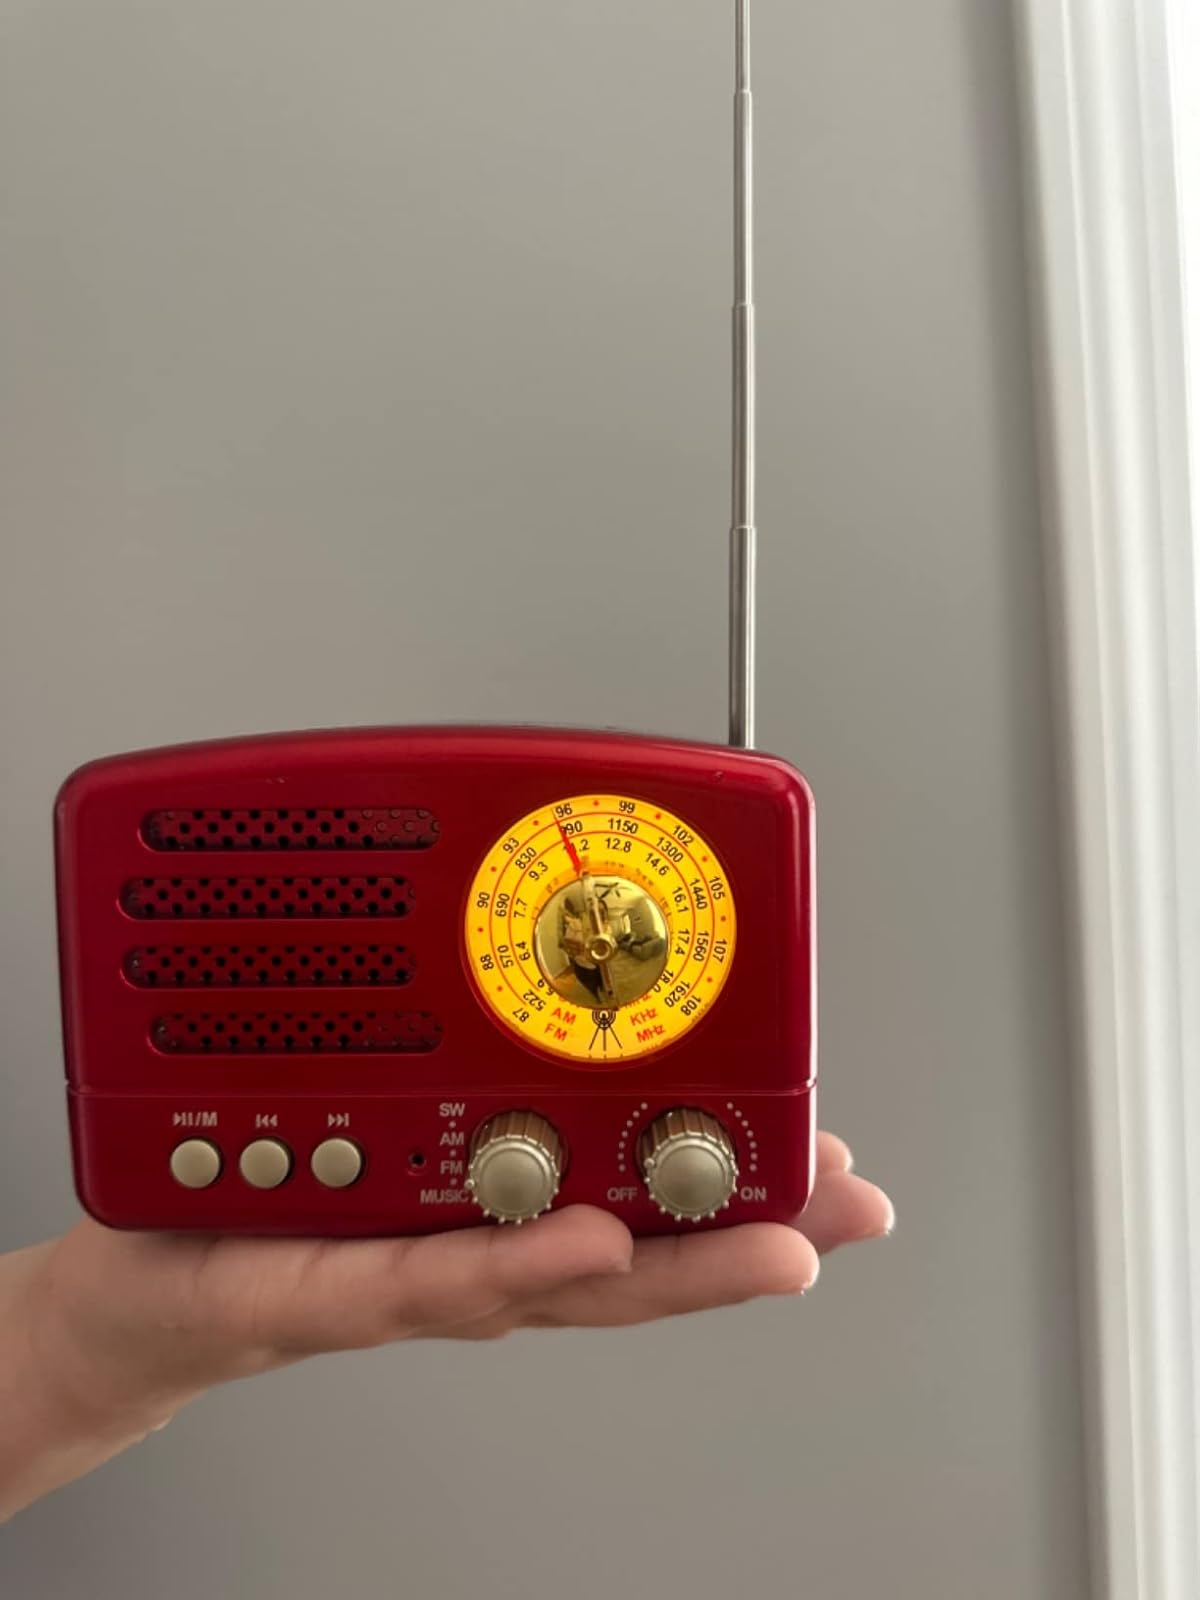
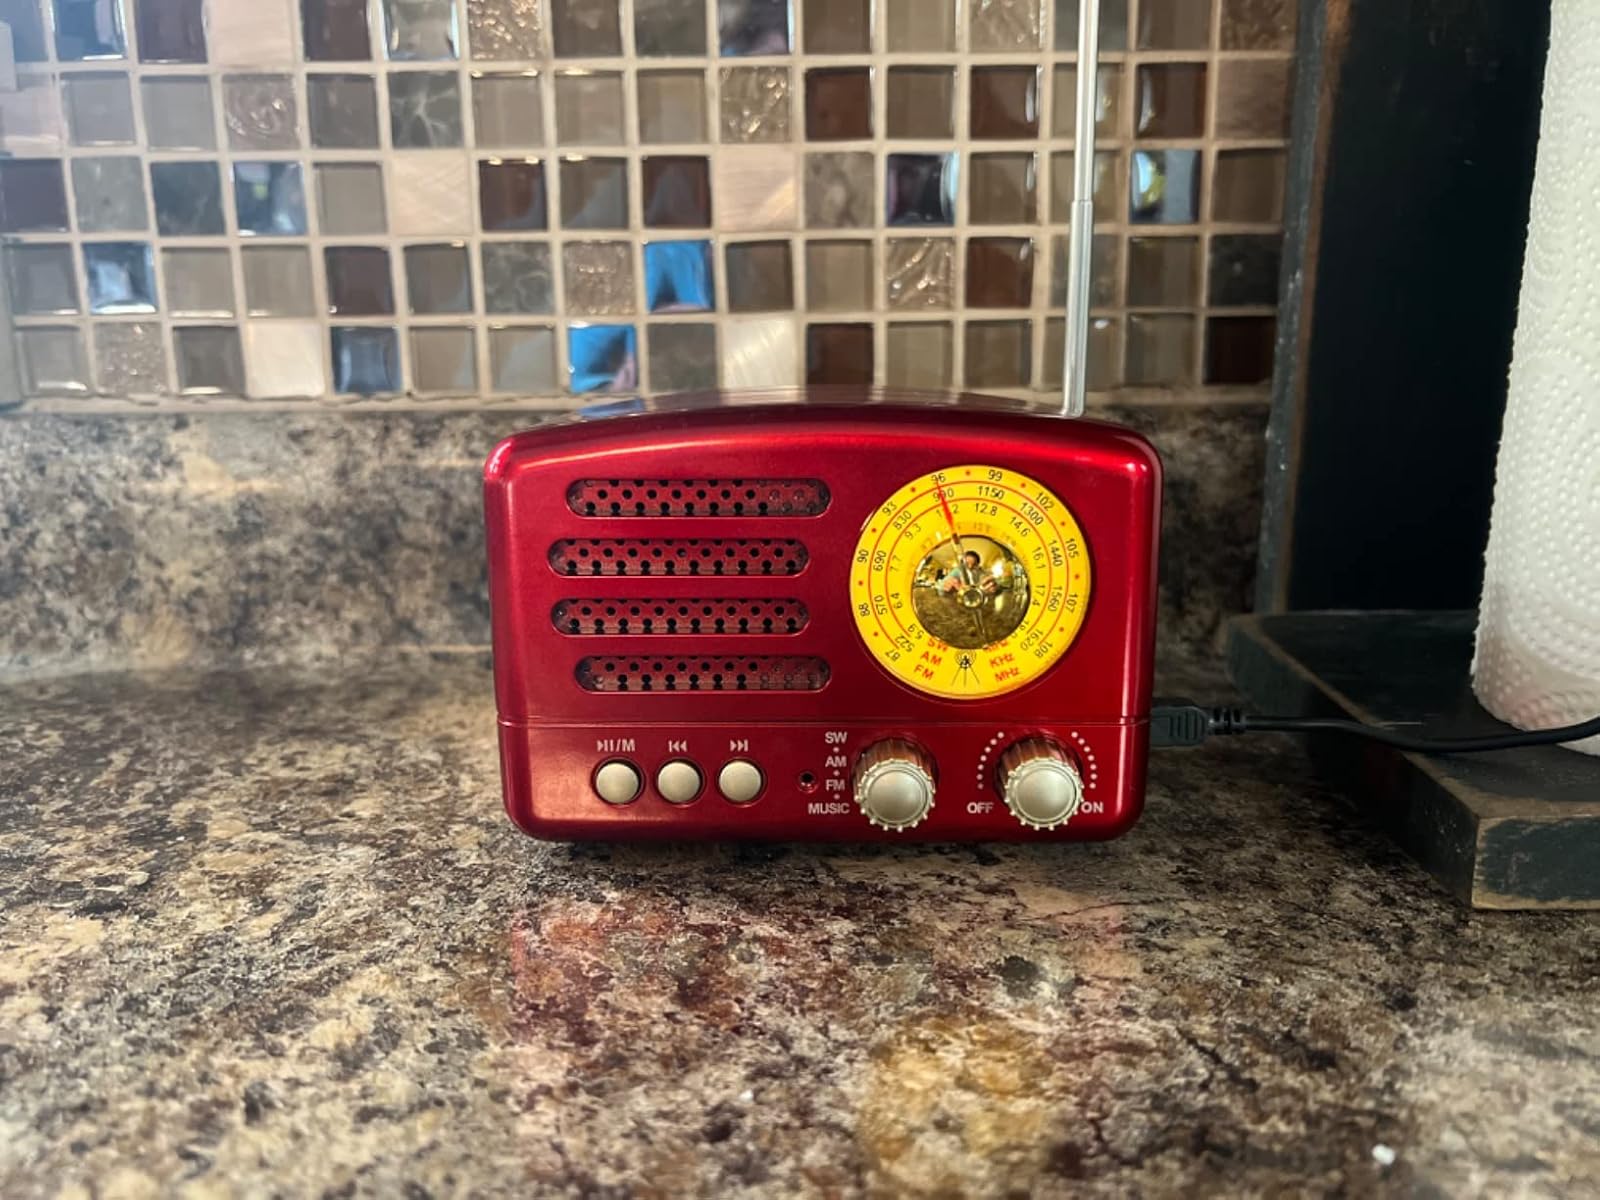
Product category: radio
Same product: yes